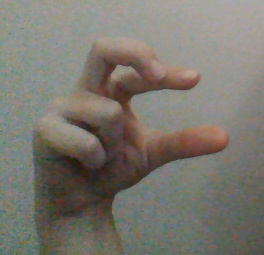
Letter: thal